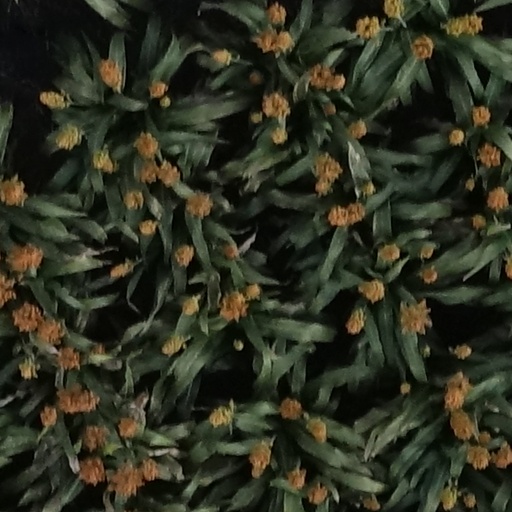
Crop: sorghum